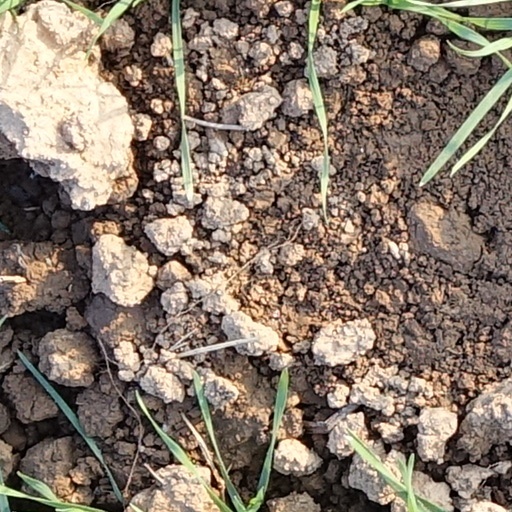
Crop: wheat